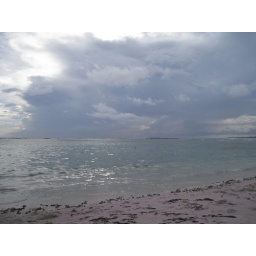
Wavelss ocean (because of the cove) and beautiful clouds linger in the distance.